Maronite Church

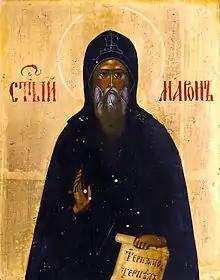
St. Maron: Russian orthodox icon

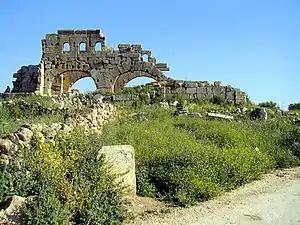
Remains of the arch of Brad Cathedral north of Aleppo, where Saint Maron's tomb was attached

Maron, a fourth-century monk and a contemporary and friend of John Chrysostom, left Antioch for the Orontes River in modern-day Syria to lead an ascetic life, following the traditions of Anthony the Great of the Desert and of Pachomius. Many of his followers also lived a monastic lifestyle. According to the tradition of the Maronite church, Maron is considered the founder of the spiritual and monastic movement that evolved into what is now the Maronite Church. Maronite Christianity has had a profound influence on what is now Lebanon, and to a lesser degree Syria, Jordan and Palestine. Saint Maron spent his life on a mountain in Syria, generally believed to be ""Kefar-Nabo"" on the mountain of "Ol-Yambos" in the Taurus Mountains, contemporary Turkey, becoming the cradle of the Maronite movement established in the Monastery of Saint Maron.